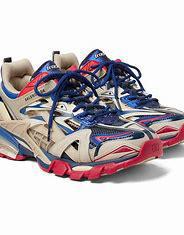
Brand: Balenciaga
Model: Track 2